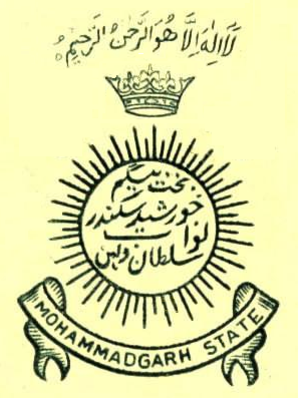
Le Muhammadgârh ou Mohammadgarh était un État princier des Indes, dirigé par des souverains qui portaient le titre de « nabab ». Cet principauté subsista jusqu'en 1948 puis fut intégrée aux États du Madhya-Bharat puis du Madhya-Pradesh.